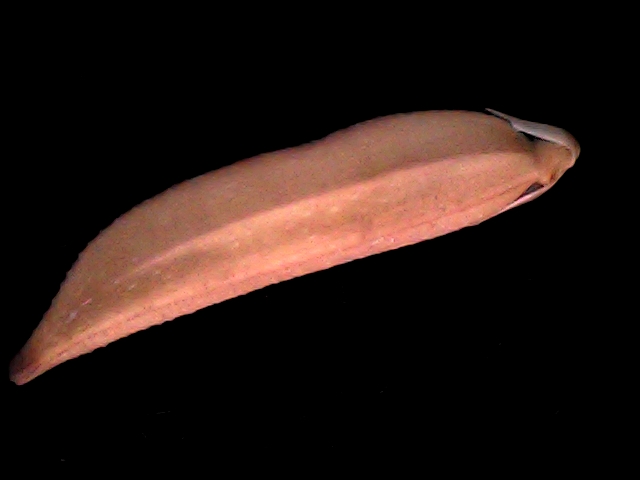
Rice variety: BD70